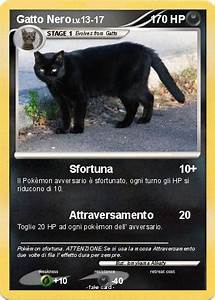
Label: gatto